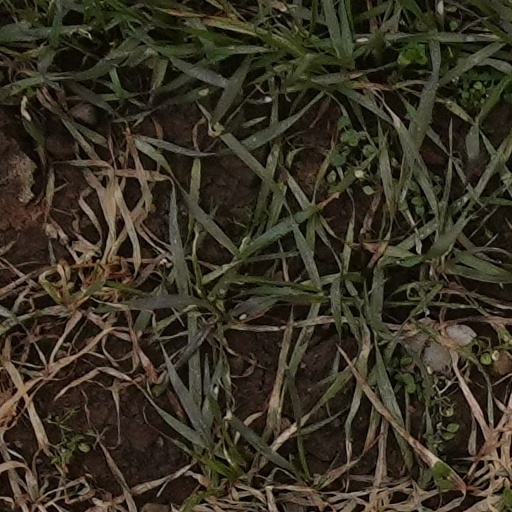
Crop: wheat